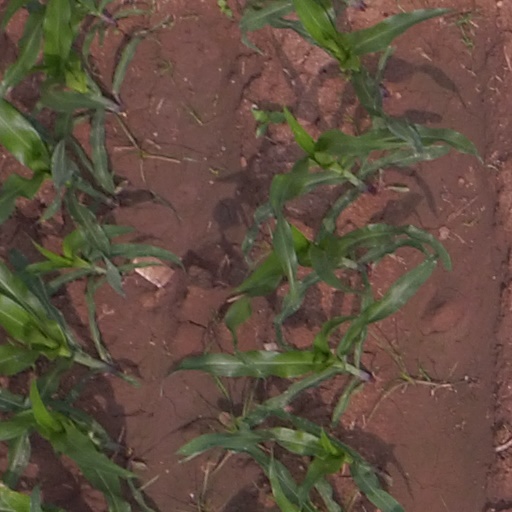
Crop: maize; corn